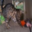
Label: cat